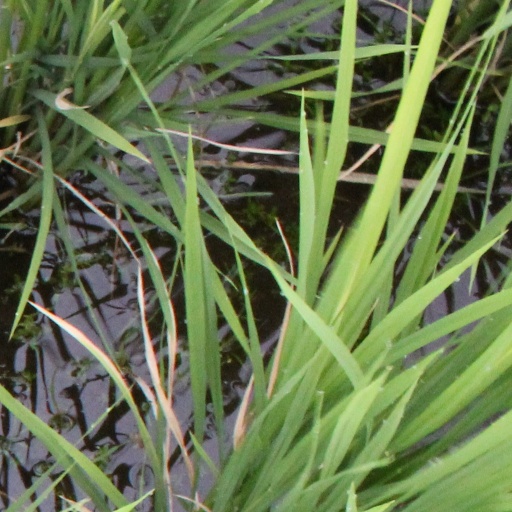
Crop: rice